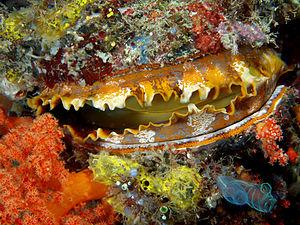
Espèces du genre Spondylus (Thorny oyster) avec coraux, ascidies, éponges sur récifs corallien (photo faite au Timor oriental)
La microphagie suspensivore est un mode d'alimentation qui consiste à se nourrir d'organismes de très petite taille ou de particules organiques alimentaires en les filtrant du milieu aquatique dans lesquelles ils sont en suspension.